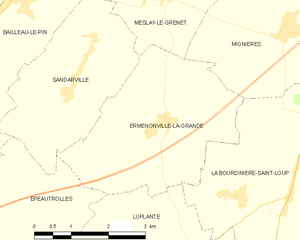
Carte d'Ermenonville-la-Grande et des communes limitrophes.
Ermenonville-la-Grande est une commune française située dans le département d'Eure-et-Loir, en région Centre-Val de Loire.